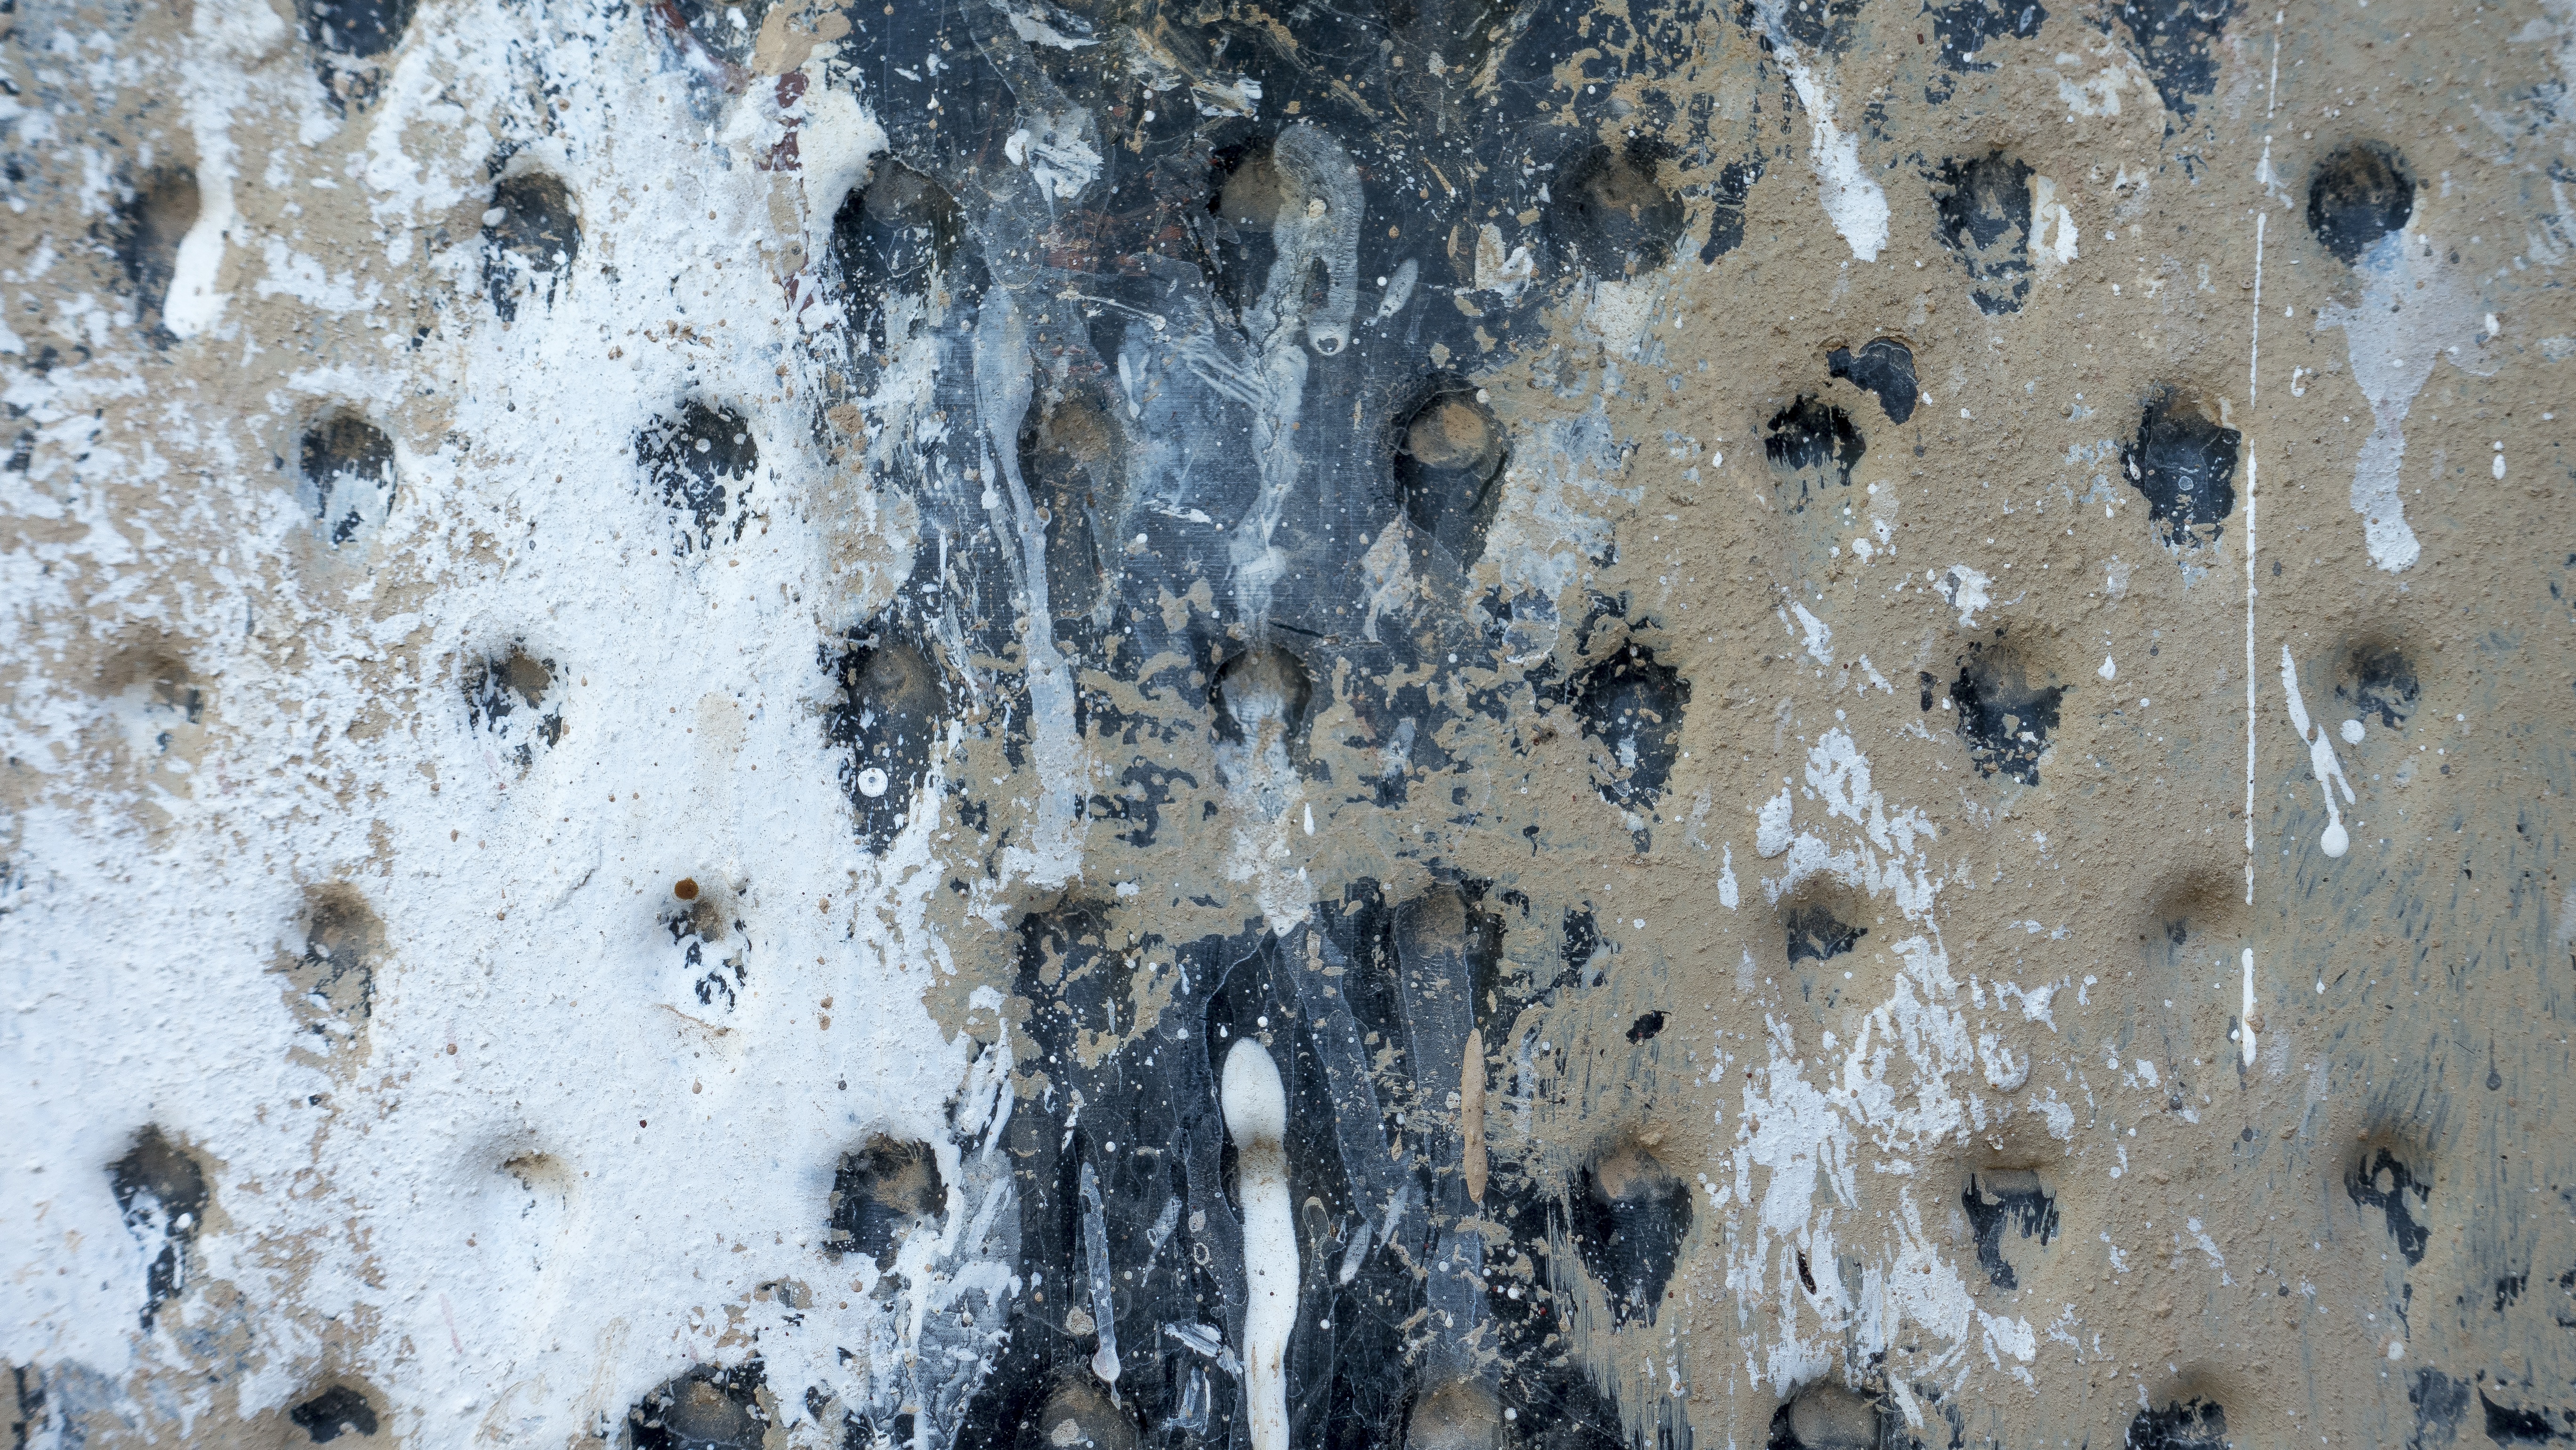
rock, texture, wall, formation, ice, dirt, paint, grunge, material, surface, background